Fábio Chiuffa

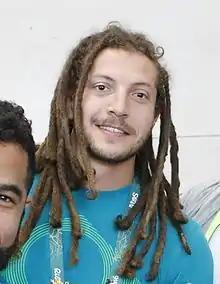
Chiuffa in 2016

Fábio Rocha Chiuffa (born 10 March 1989) is a Brazilian handball player who plays for HC Dobrogea Sud and the Brazilian handball team.